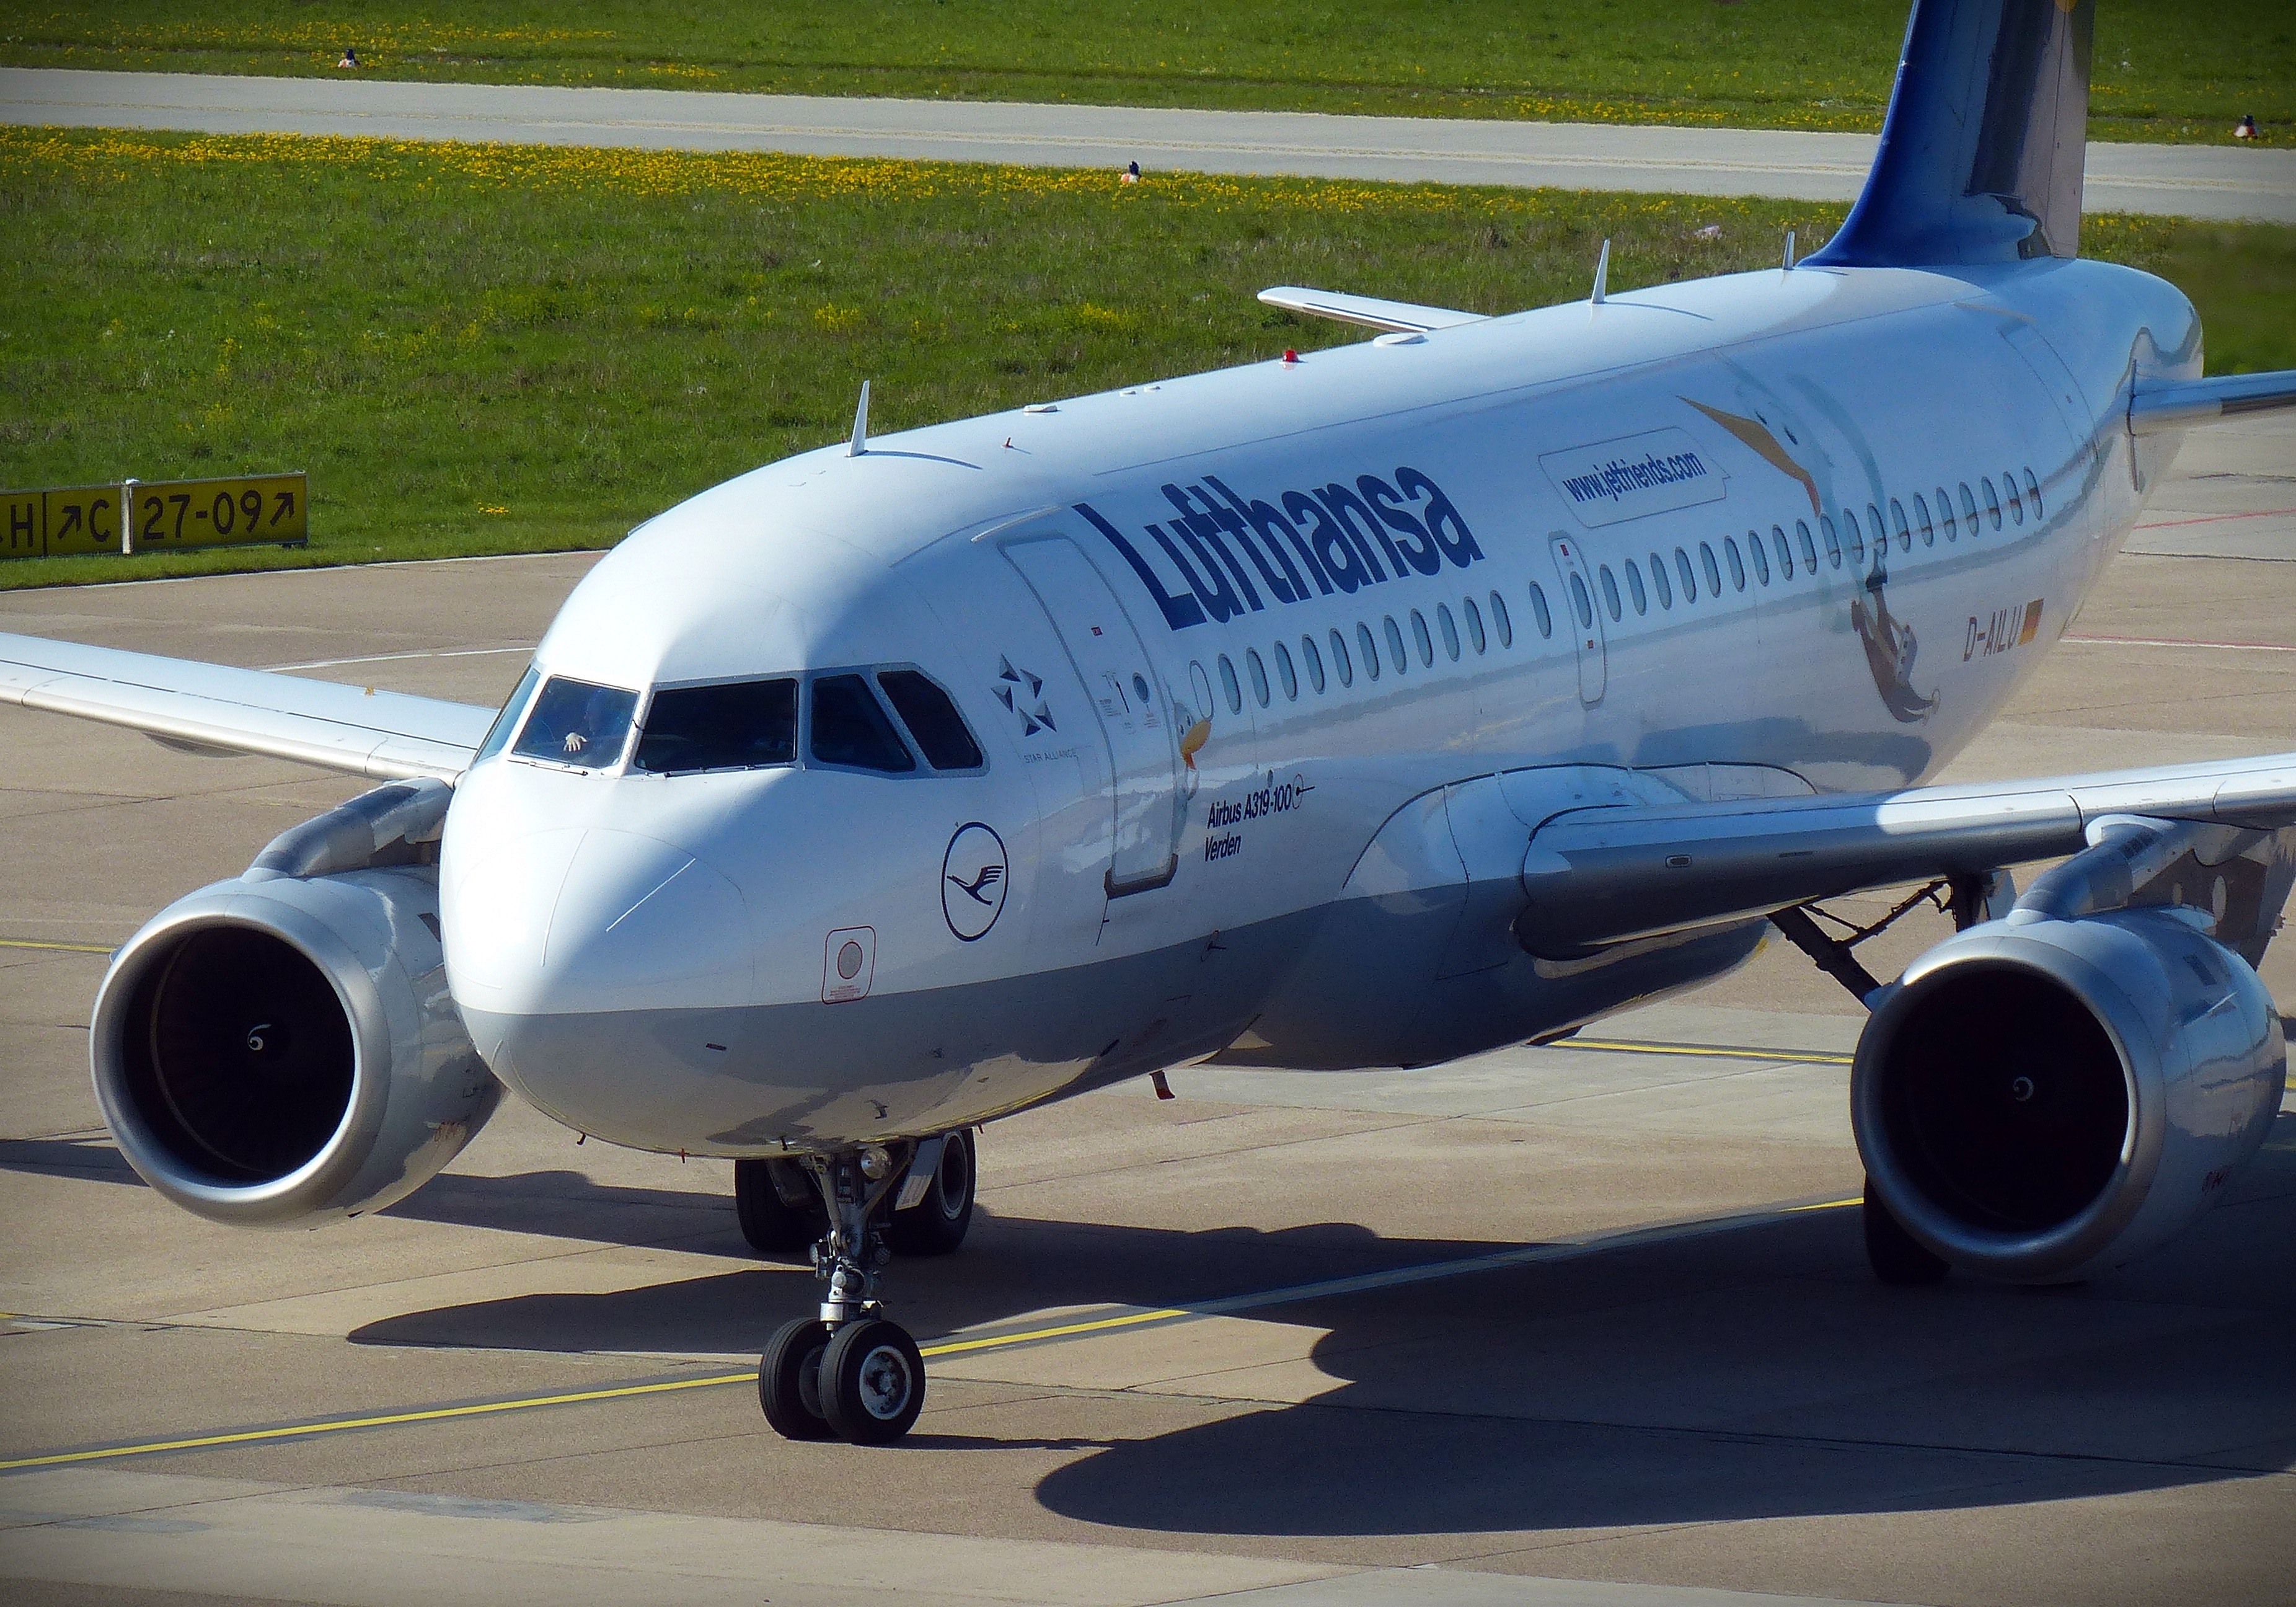
fly, airport, travel, airplane, aircraft, vehicle, airline, symbol, aviation, flight, tourism, turbine, logo, airliner, airbus, jet engine, lufthansa, air traffic, passenger aircraft, jet aircraft, airbus a330, air travel, boeing 757, atmosphere of earth, wide body aircraft, narrow body aircraft, aerospace engineering, aircraft engine, airbus a320 family